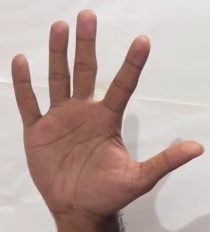
ASL sign: 5